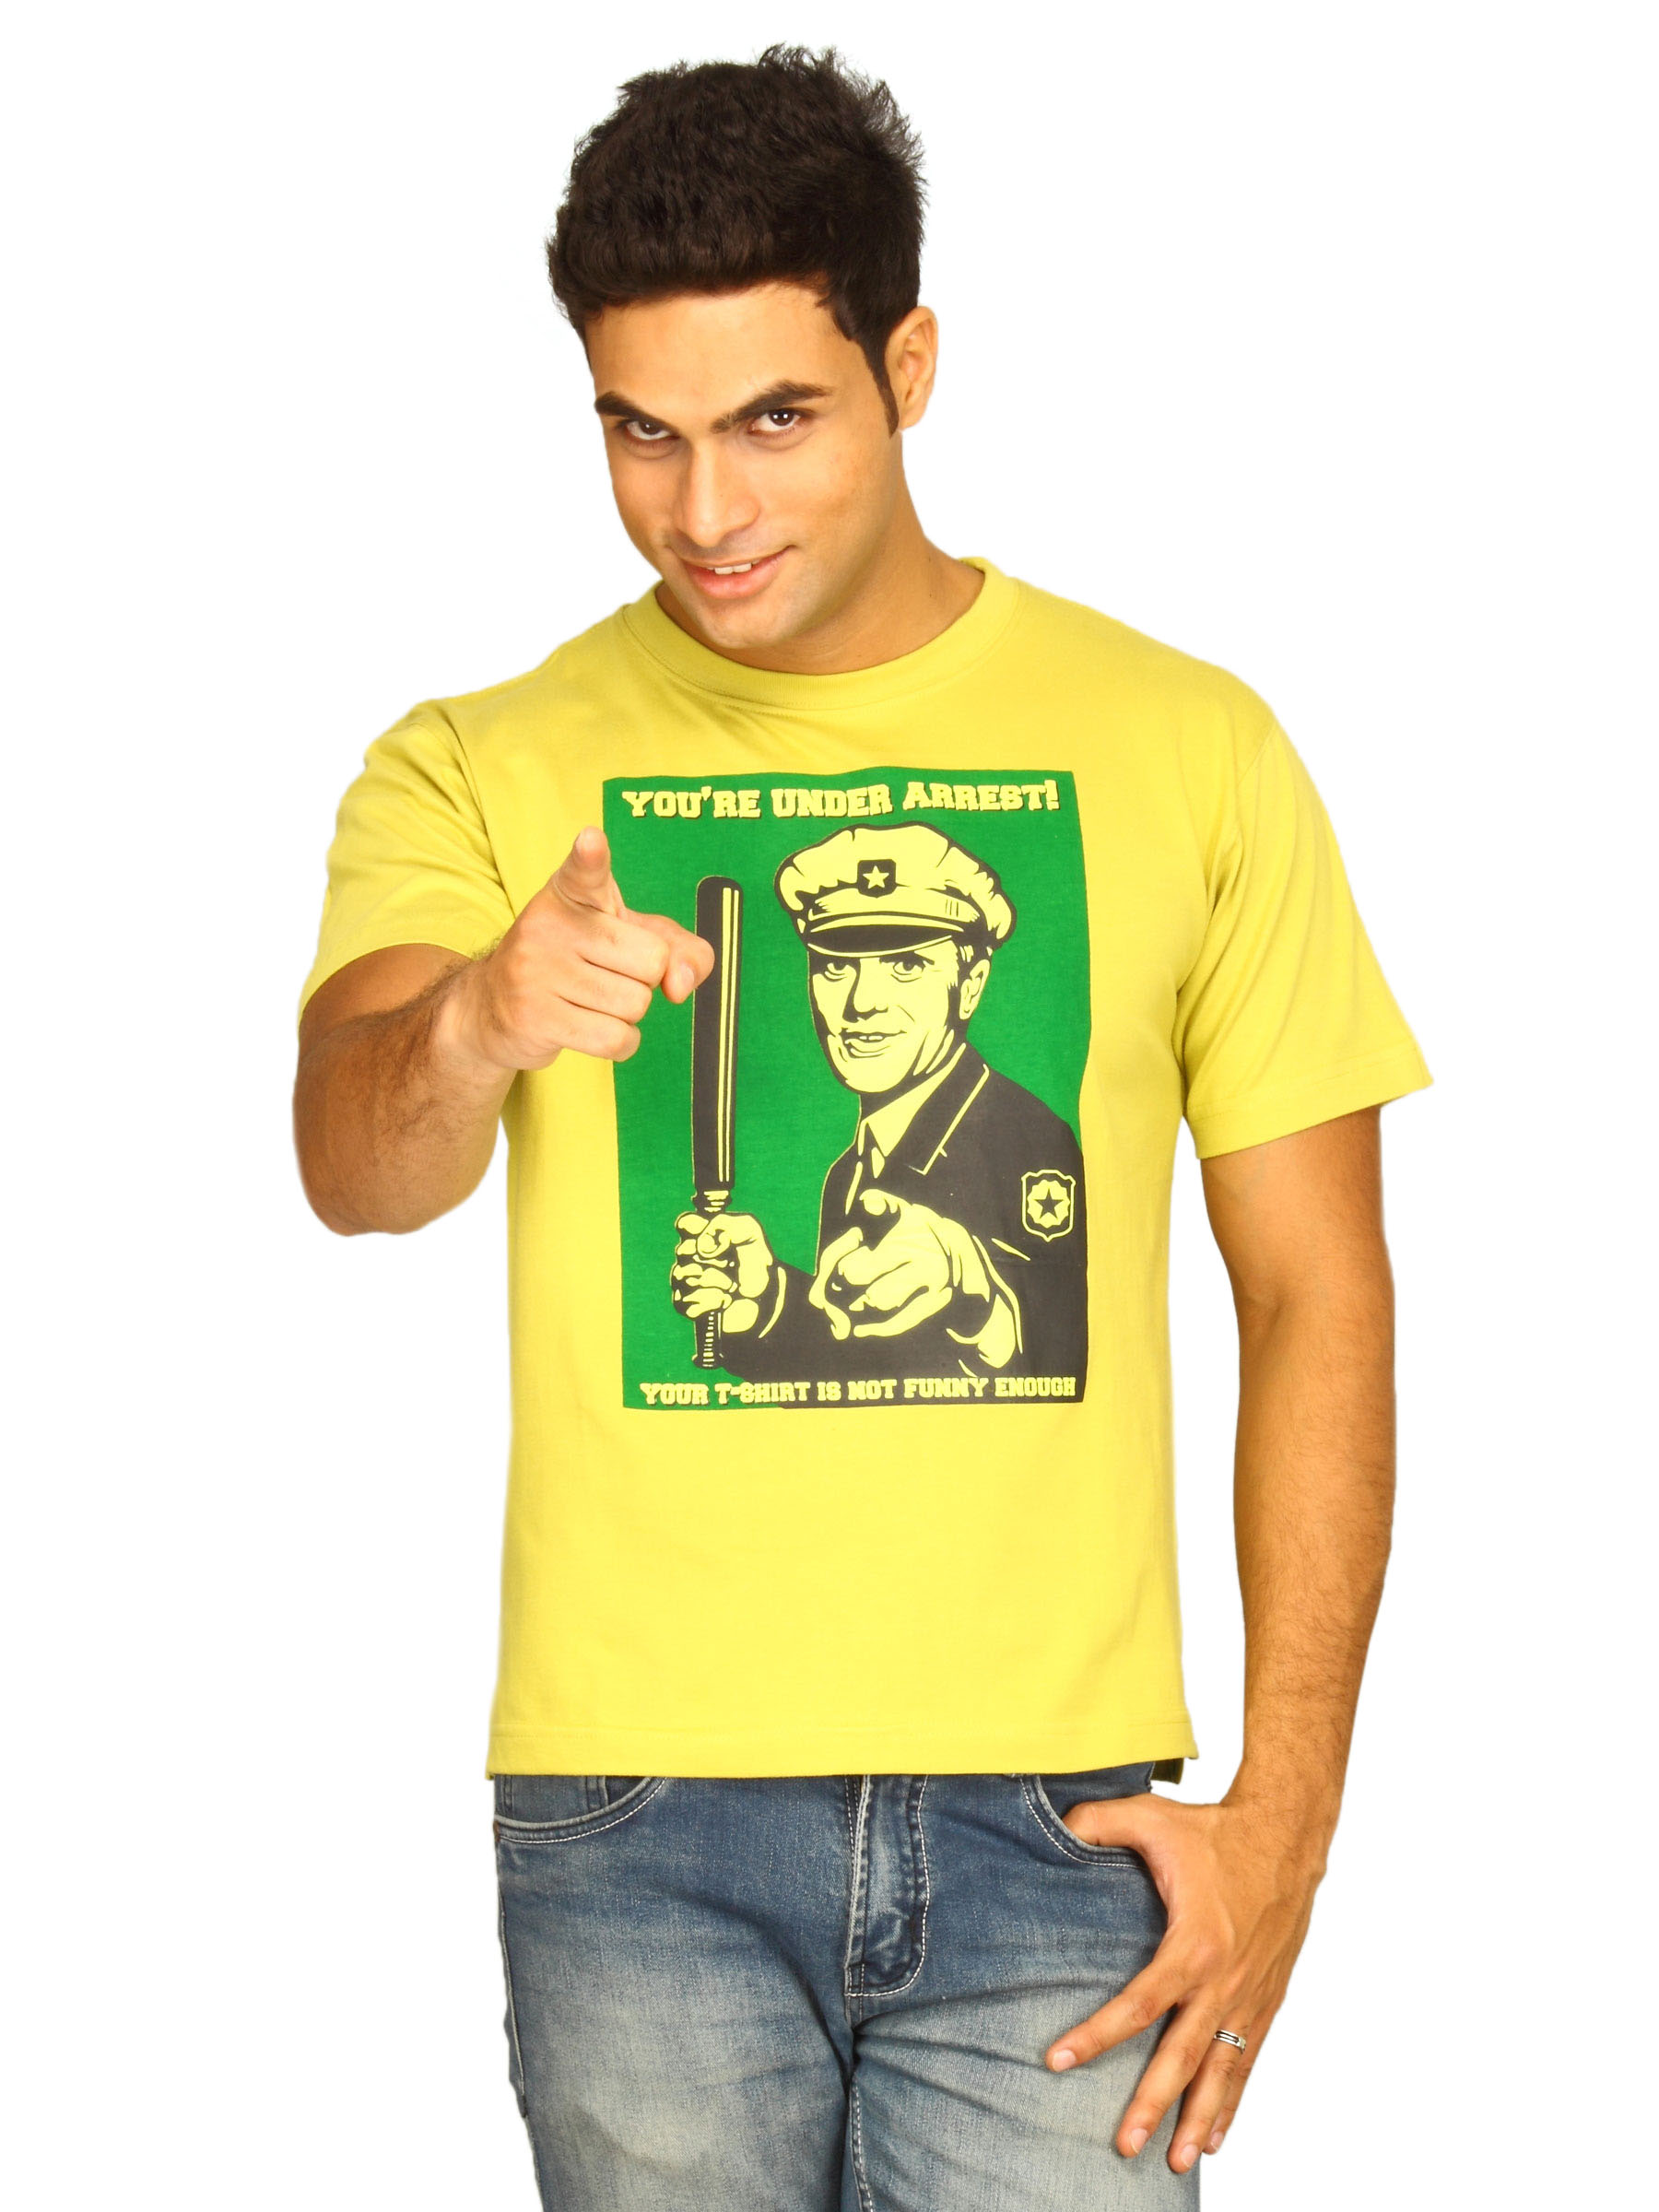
Tantra Men's Arrest Yellow T-shirt
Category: Apparel / Topwear / Tshirts
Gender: Men
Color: Yellow
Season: Summer 2011
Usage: Casual